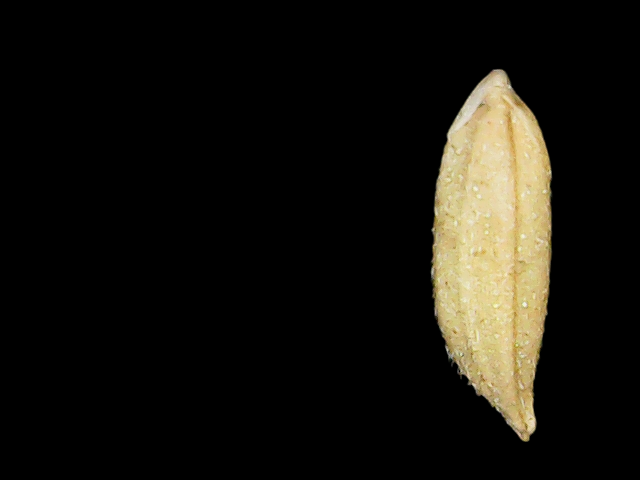
Rice variety: Binadhan12